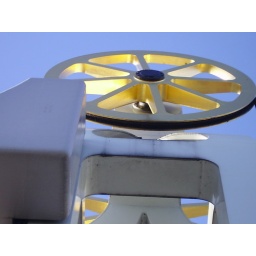
golden wheels on the bridge over the river ijssel